IMZ-Ural

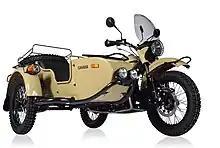
A Gear Up Sahara, the company's most popular special edition motorcycle.

Despite its classic looks, and rumors to the contrary, the Gear Up is a thoroughly modern, if simple, motorcycle equipped with high-end parts from numerous international parts suppliers. The brakes are a combination of Brembo two-piston calipers and floating rotors by NG Brakes on all three wheels, suspension is by Sachs, and the rugged tires are by Heidenau Tires. Other parts are supplied by Denso (electrics), Keihin (throttle bodies), J. Juan (parking brake), and Italcerchio (wheels), among others.